Berriedale, Tasmania

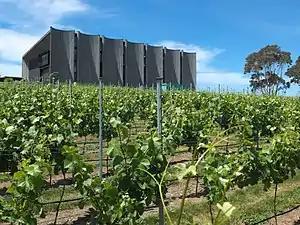
Moorilla vineyard

The Moorilla Estate, was established in 1947 by Italian immigrant Claudio Alcorso. Alcorso transformed the site into a winery, planting vineyards and constructing an Italian-style farmhouse in 1954. The estate became a cultural hub for the arts, with Alcorso's patronage supporting local artists and musicians. Architect Roy Grounds designed the Courtyard House and Round House in the mid-1950s, reflecting modernist architectural principles.